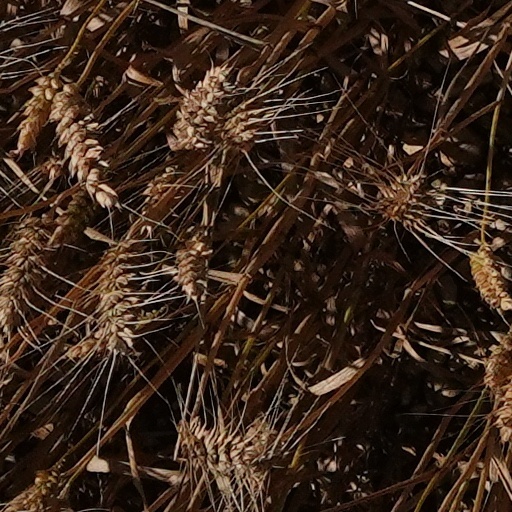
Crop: wheat